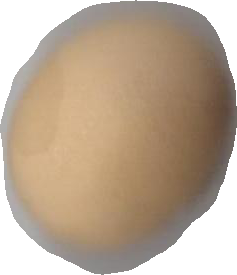
Variety: Grobogan